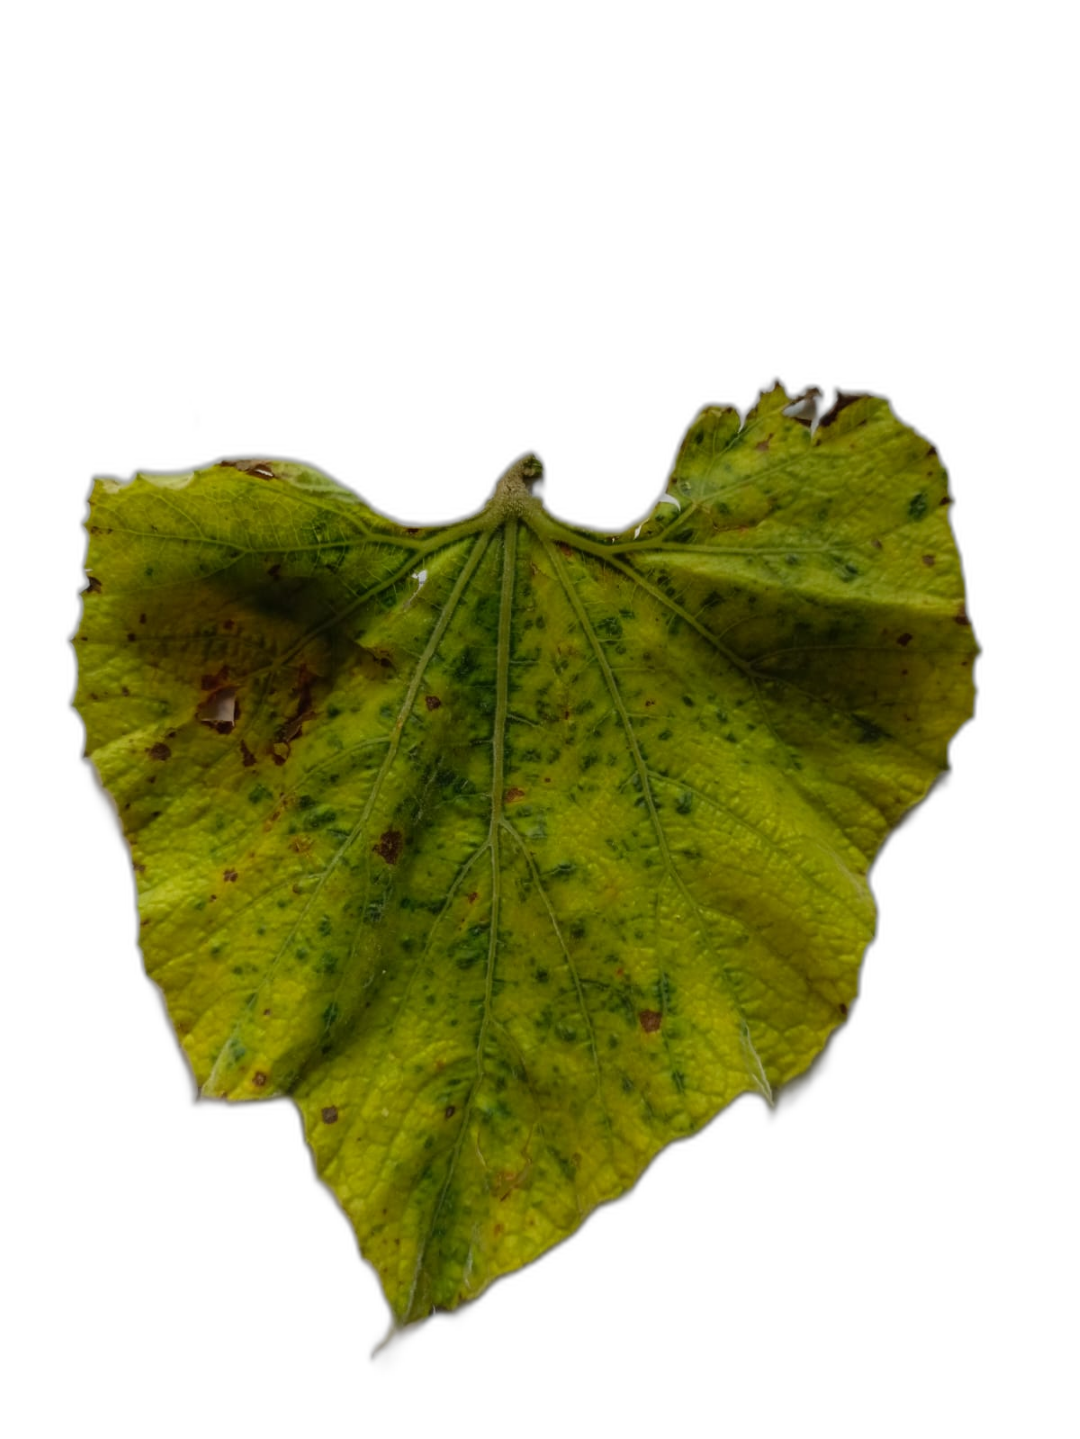
Crop: Bottle Gourd
Label: Downy_Mildew